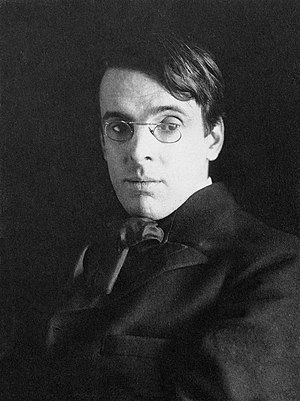
William Butler Yeats
William Butler Yeats i 1903.